Jankai Eldership

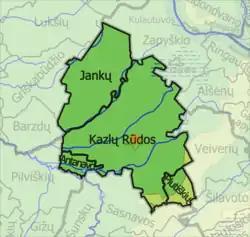
Elderships of Kazlų Rūda Municipality

The Jankai Eldership is an eldership of Lithuania, located in the Kazlų Rūda Municipality. In 2021 its population was 904.